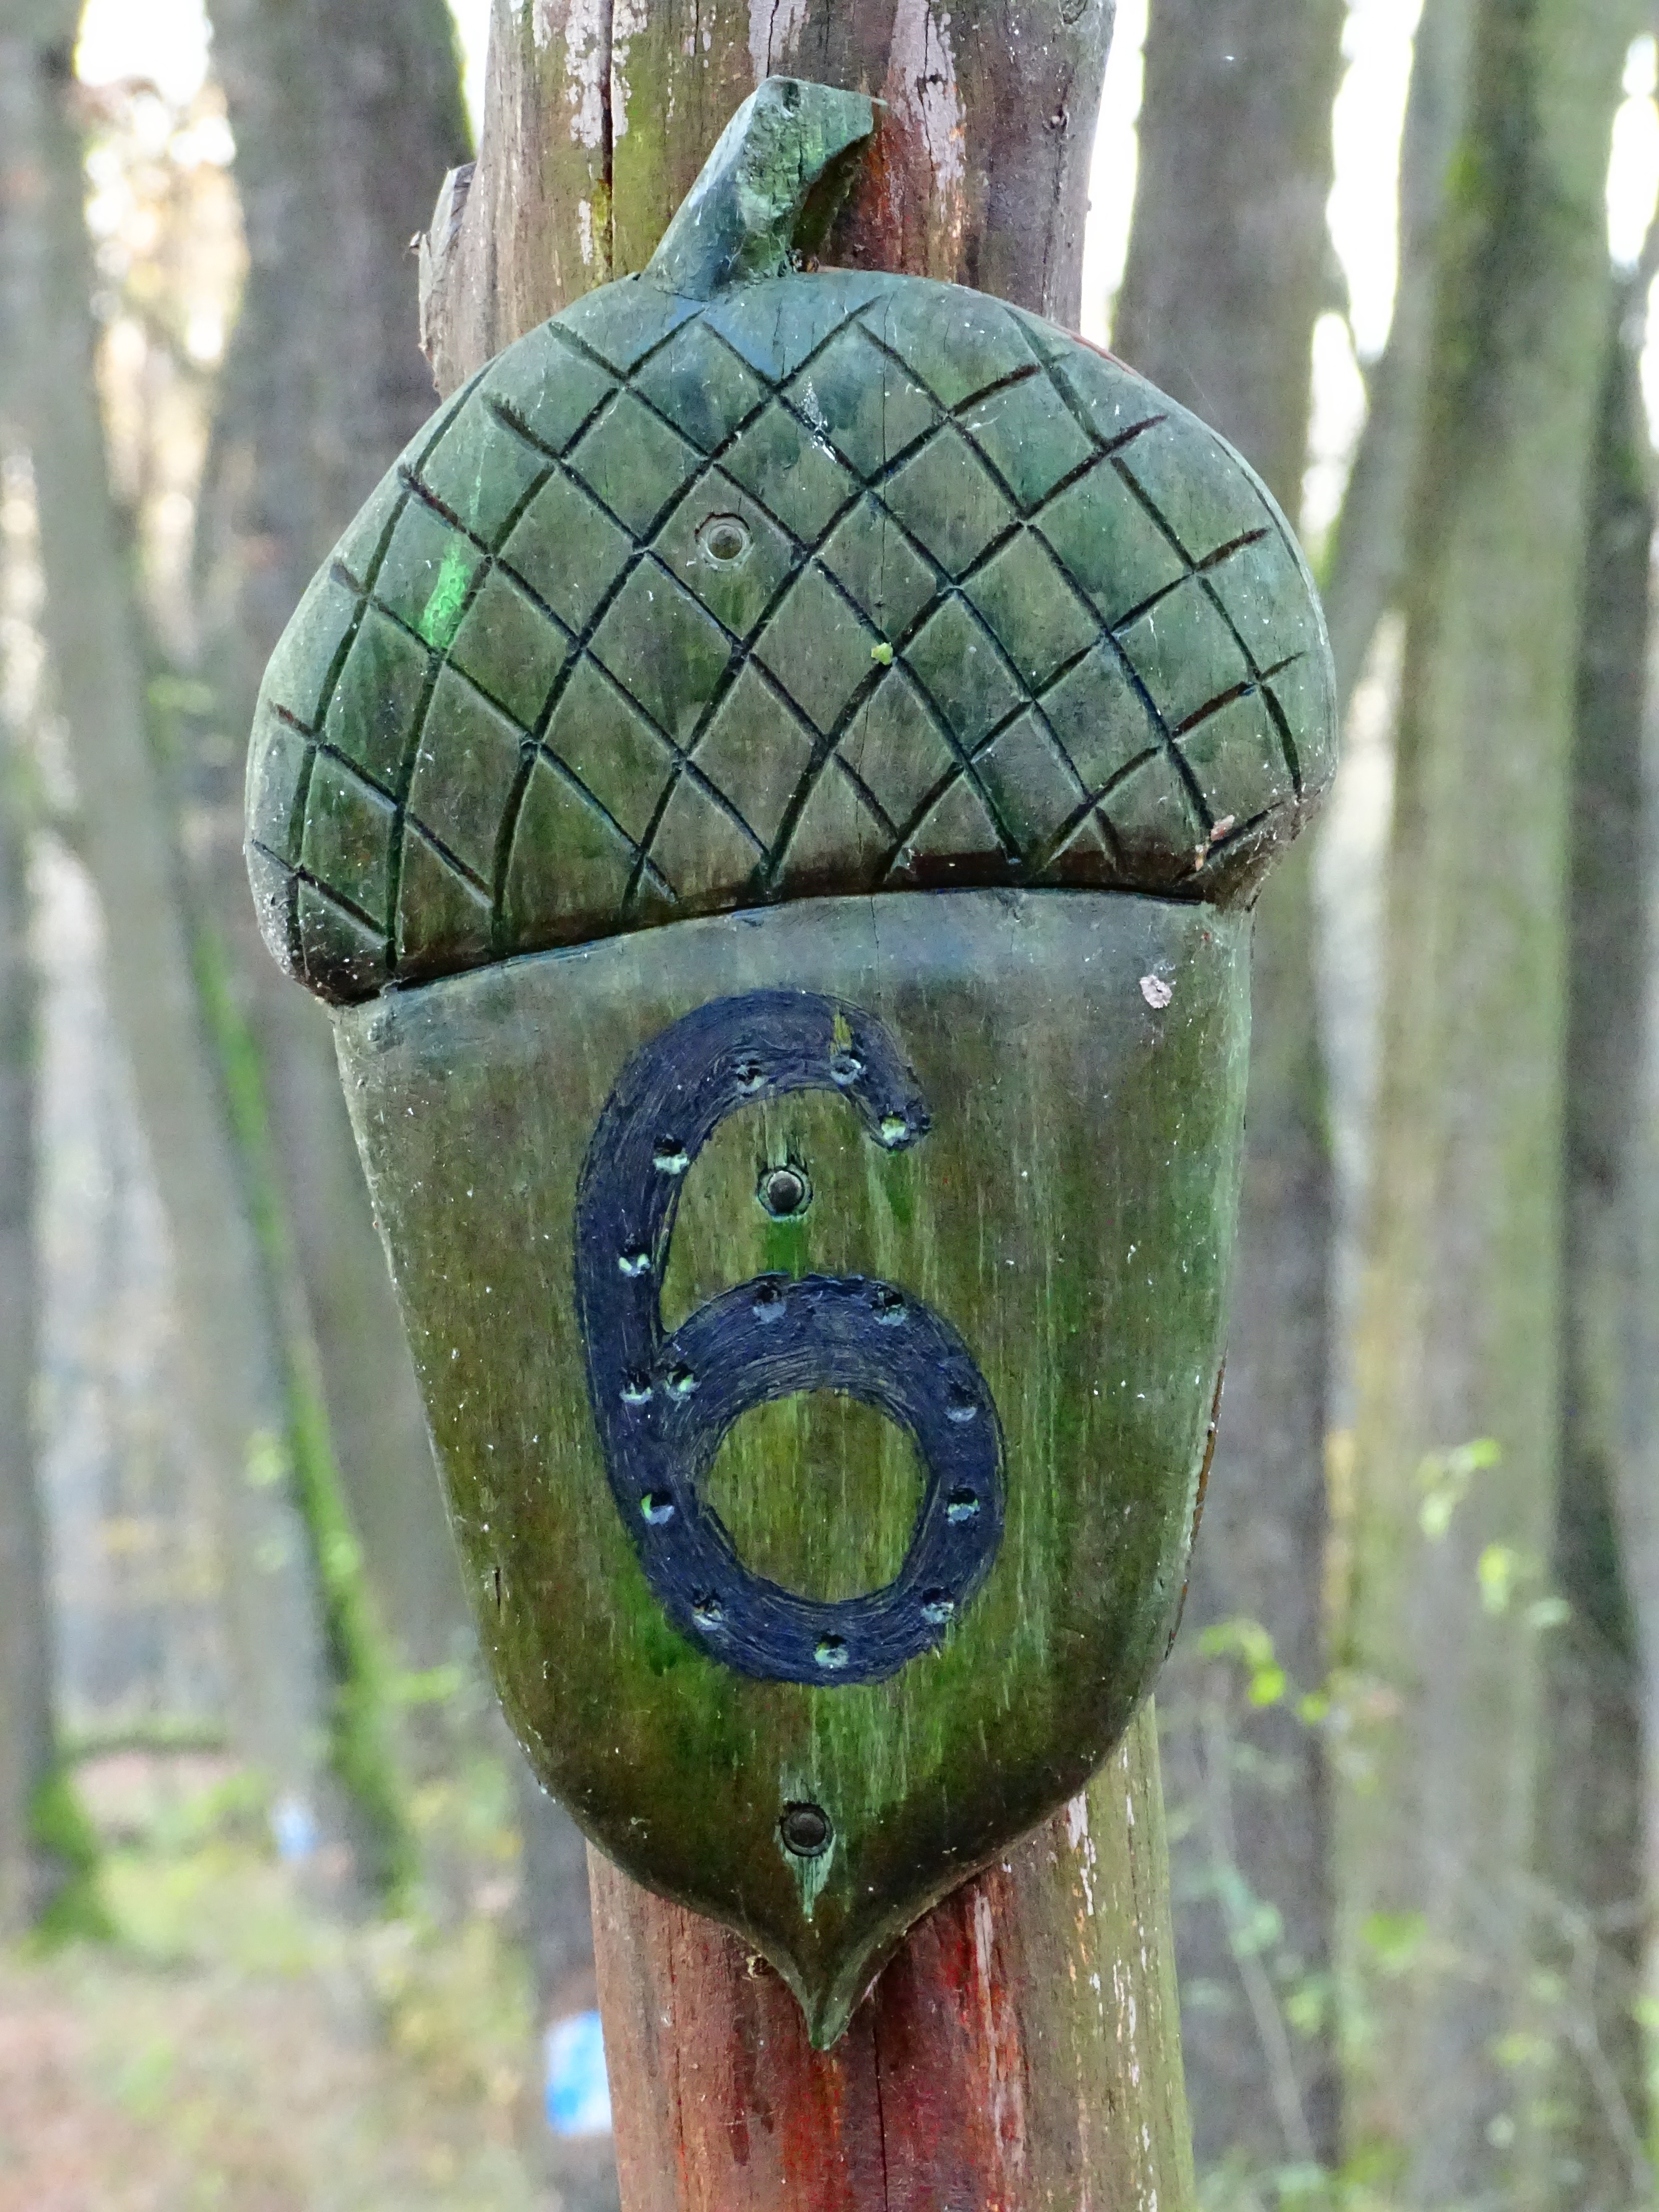
tree, forest, path, plant, leaf, flower, trunk, green, sculpture, warning, outdoor structure